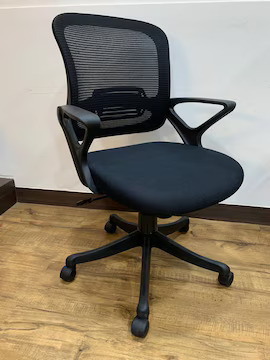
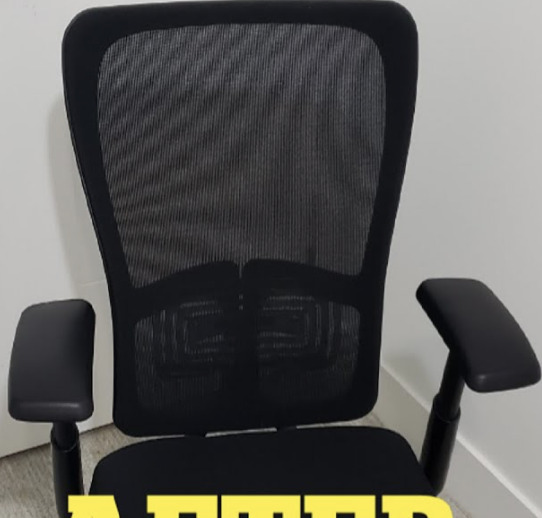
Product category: items_chair
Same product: no